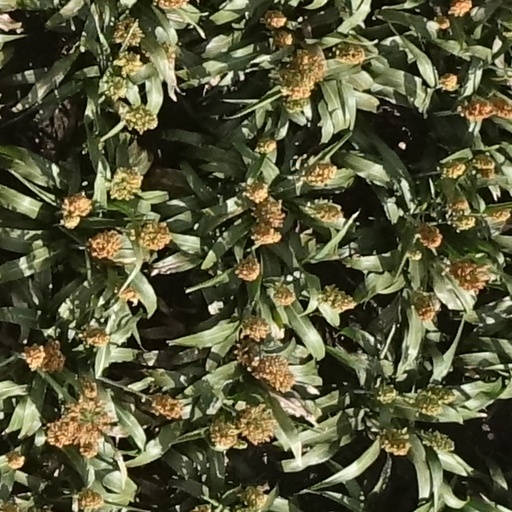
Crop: sorghum